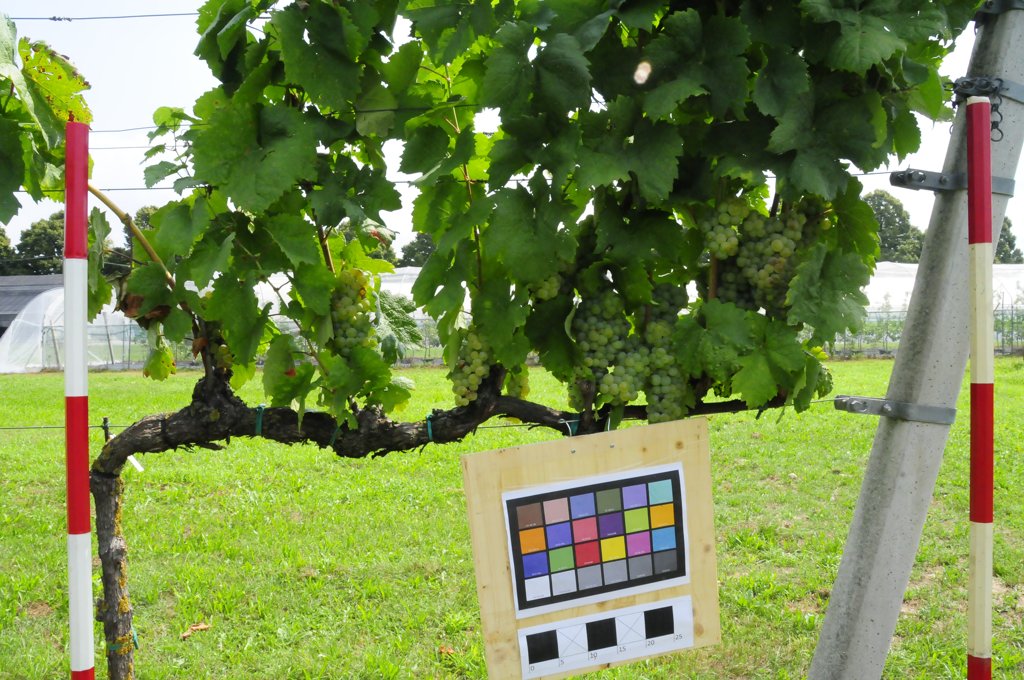
Berries visible: 377
Grape clusters: 9